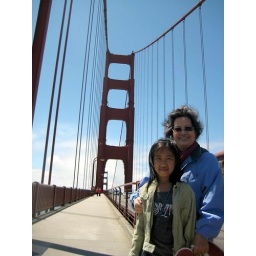
us standing in the golden gate bridge